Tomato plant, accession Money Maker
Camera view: tilt-top (135 deg); turntable rotation: 270 degrees
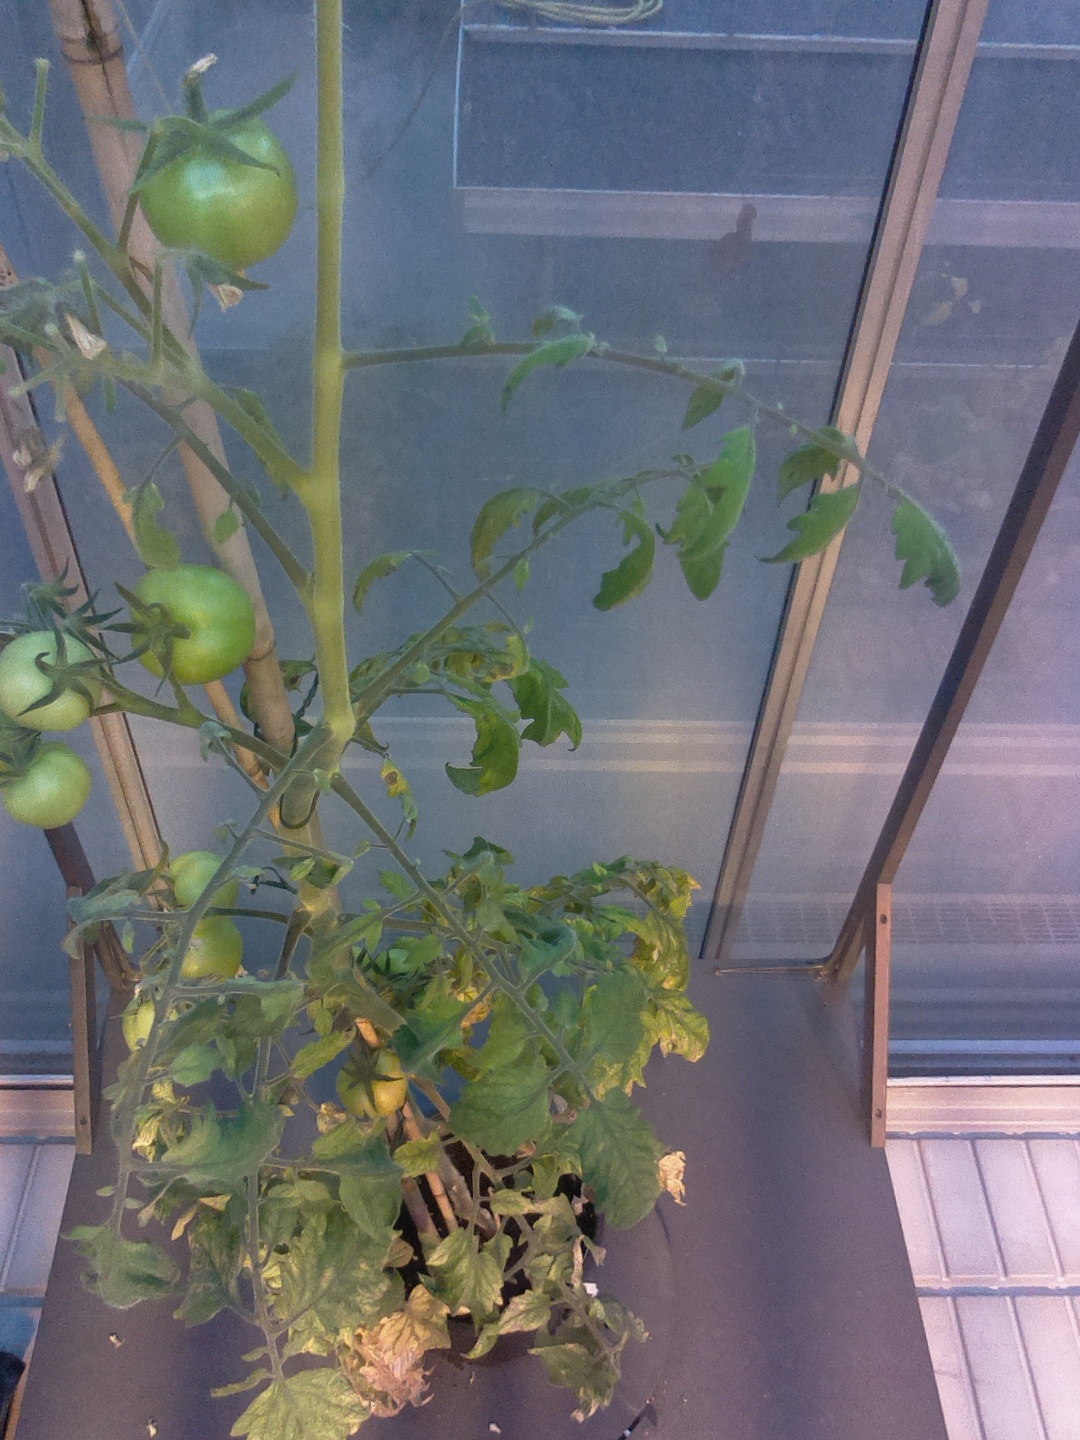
BBCH growth stage 79: 90% -100% of final fruit size